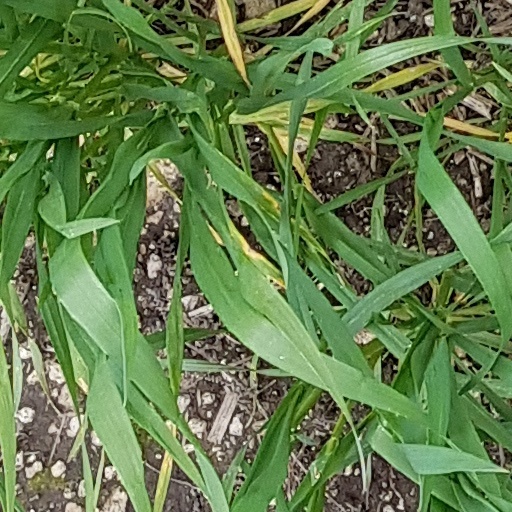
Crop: wheat